Robert Walpole

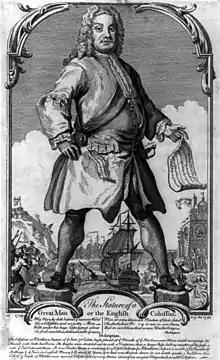
1740 political cartoon depicting Walpole as the Colossus of Rhodes, alluding to his reluctance to engage Spain and France militarily

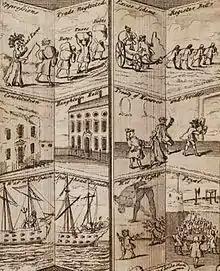
"Walpole's reign", a contemporary political satire

The year 1737 saw the death of Walpole's close friend Queen Caroline. Though her death did not end his personal influence with George II, who had grown loyal to the Prime Minister during the preceding years, Walpole's domination of government continued to decline. His opponents acquired a vocal leader in the Prince of Wales who was estranged from his father, the King. Several young politicians including William Pitt the Elder and George Grenville formed a faction known as the "Patriot Boys" and joined the Prince of Wales in opposition.